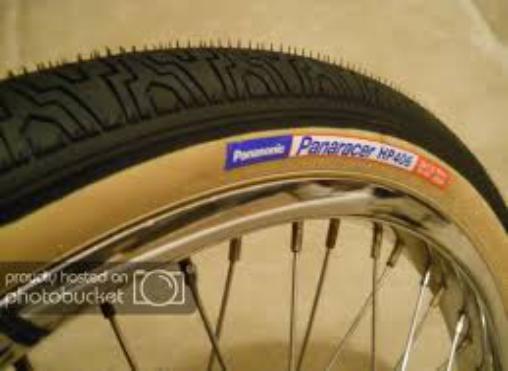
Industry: Transportation